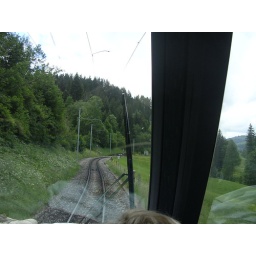
The golden pass train with front panorama car view from seat 86 in the front of the car